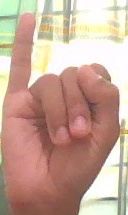
ASL sign: I